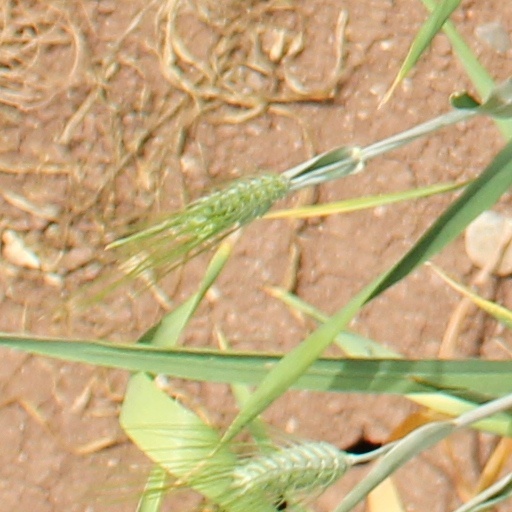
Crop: wheat